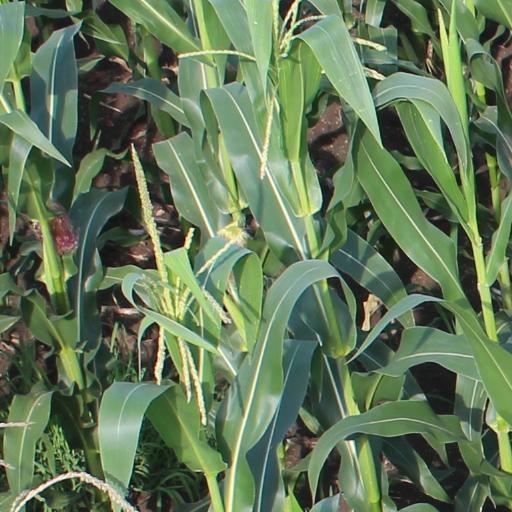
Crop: maize; corn